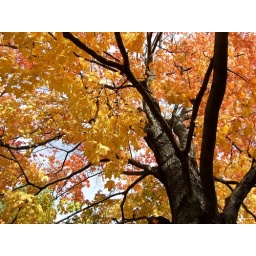
Sugar maple tree turned orange in the fall in Benzie County, MI